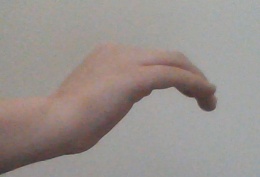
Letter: haa